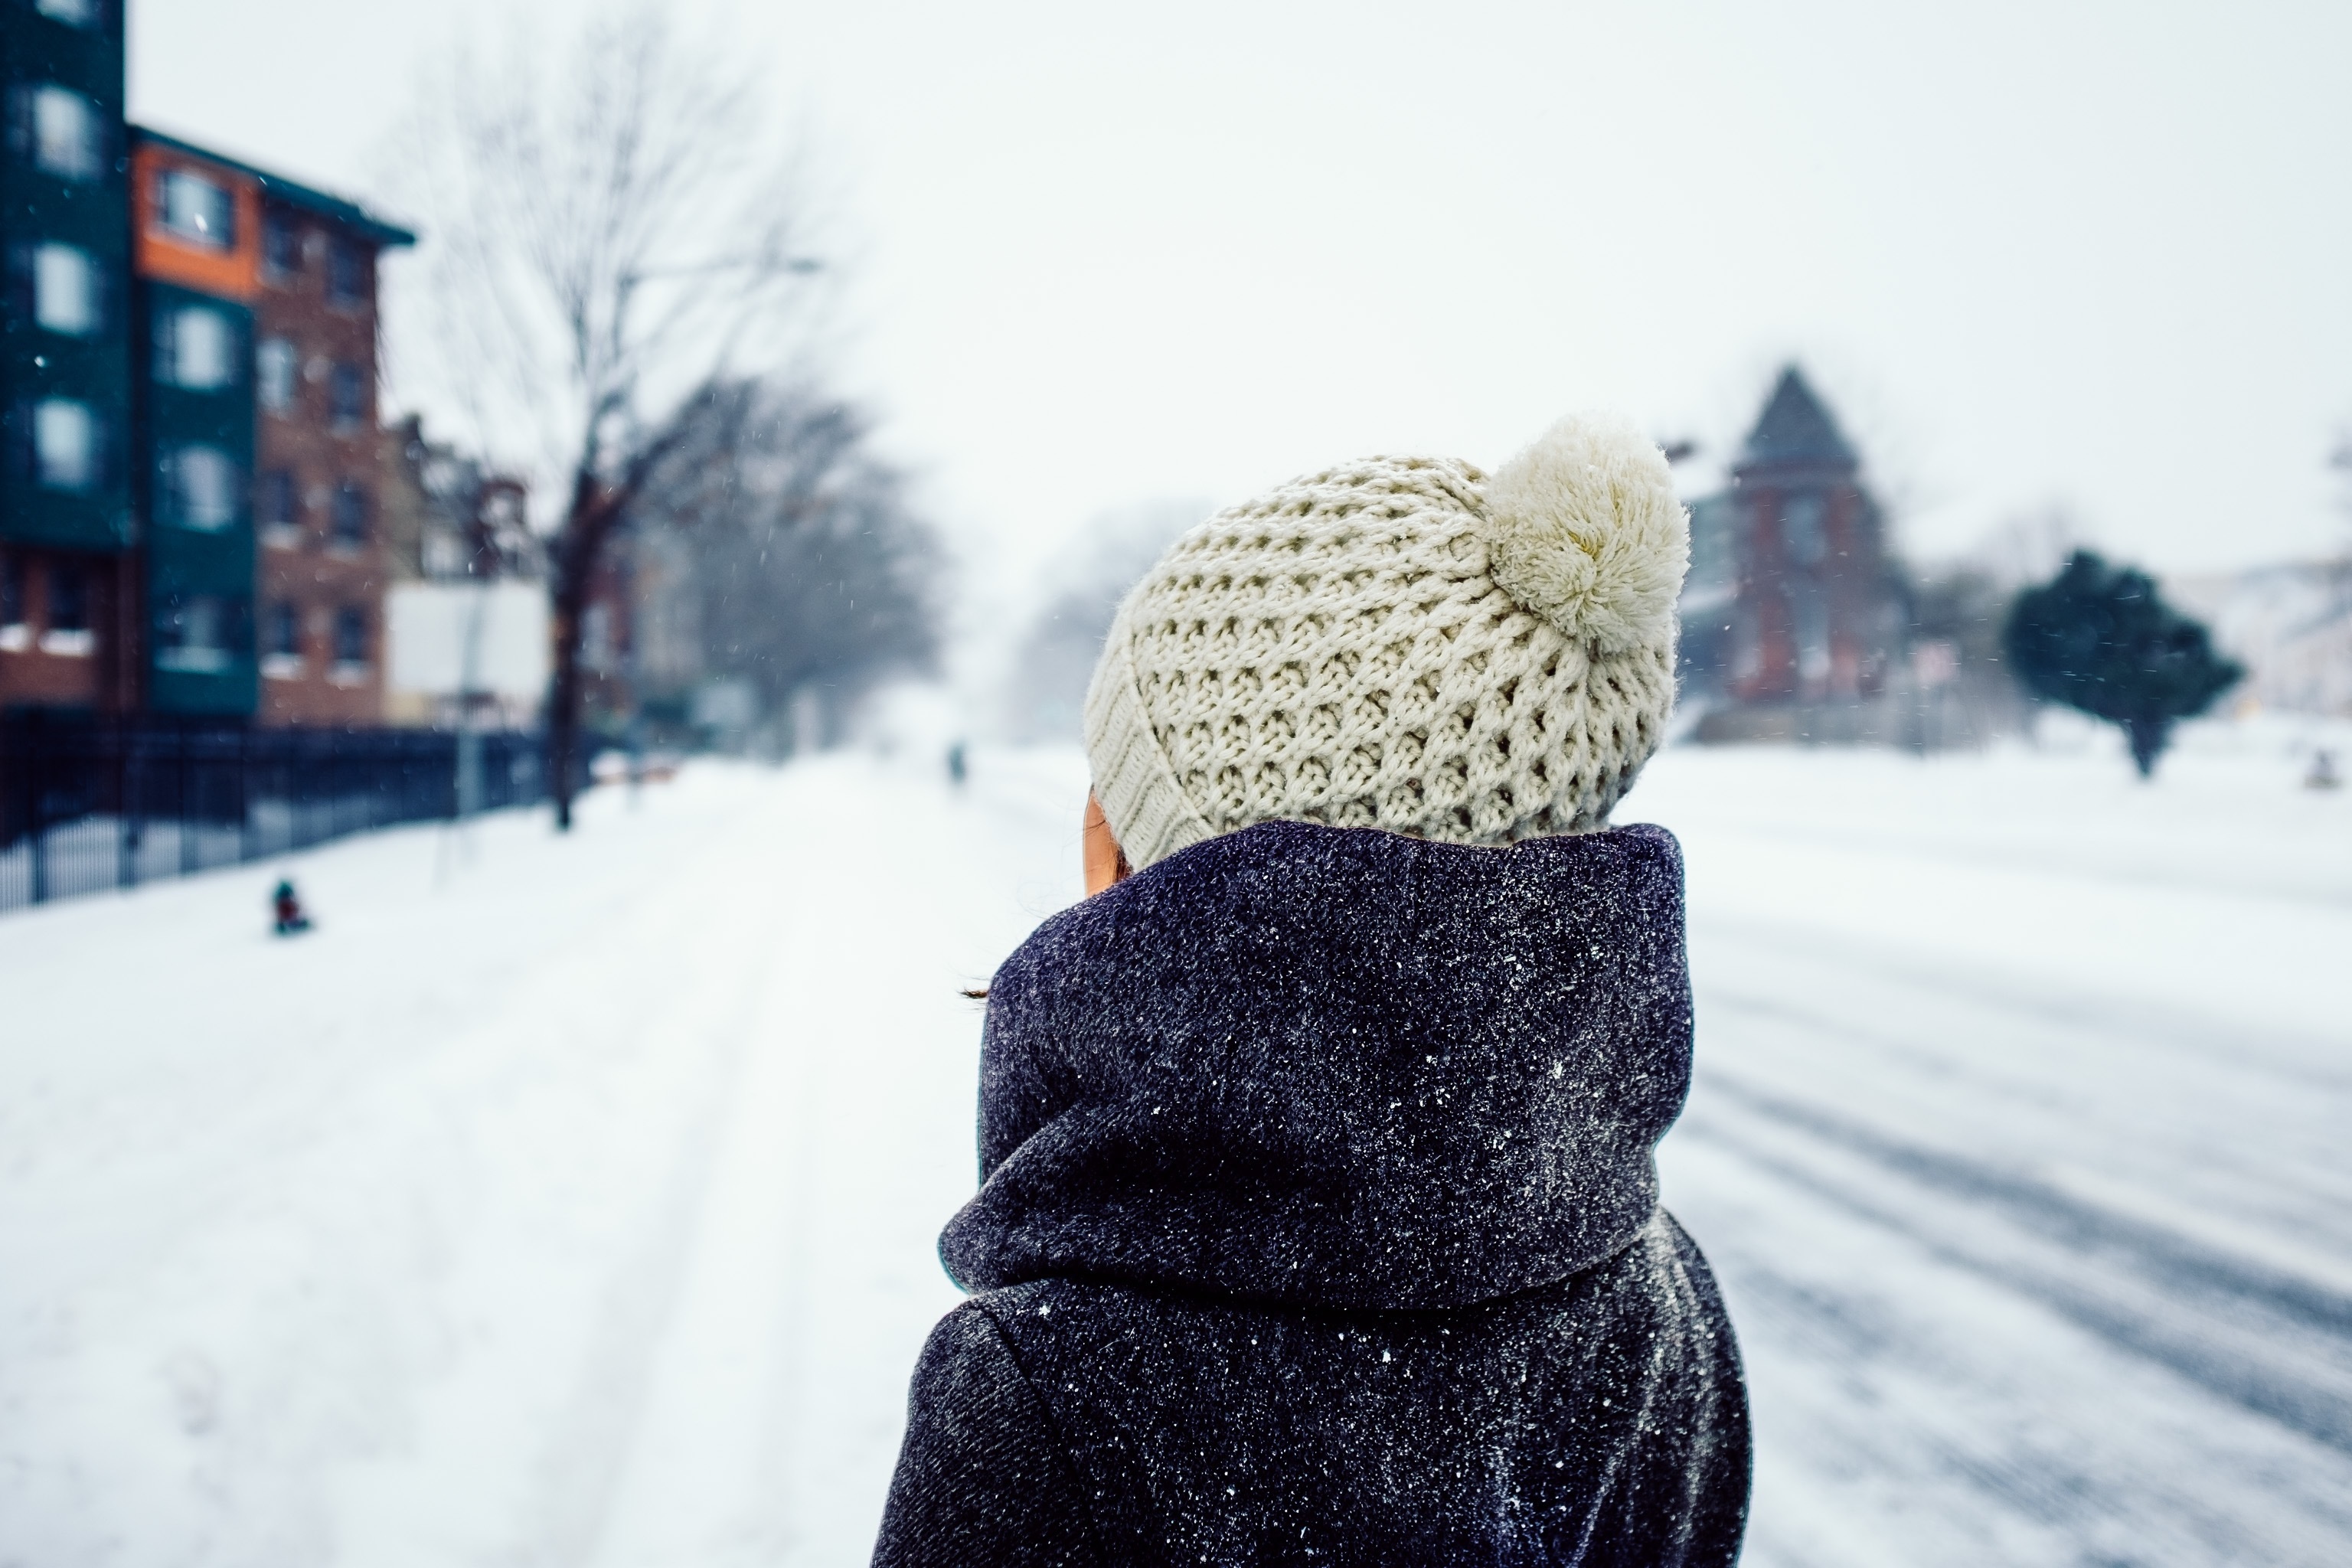
snow, winter, woman, white, coat, weather, hat, season, cap, snapshot, blizzard, freezing, winter storm